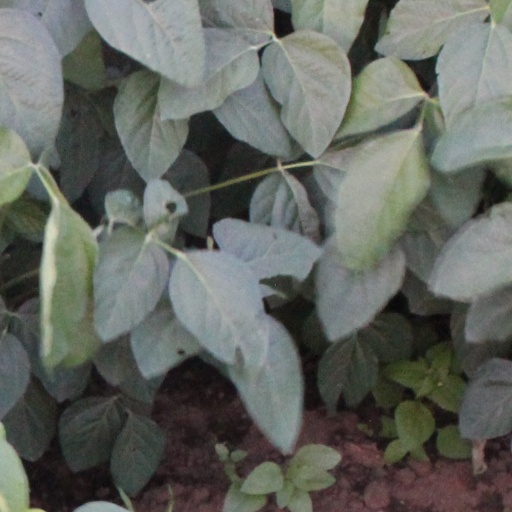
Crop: soybean